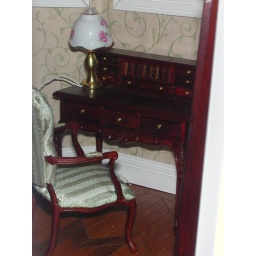
Here is the new desk for the owner's library in the turret. I need a new light for it.